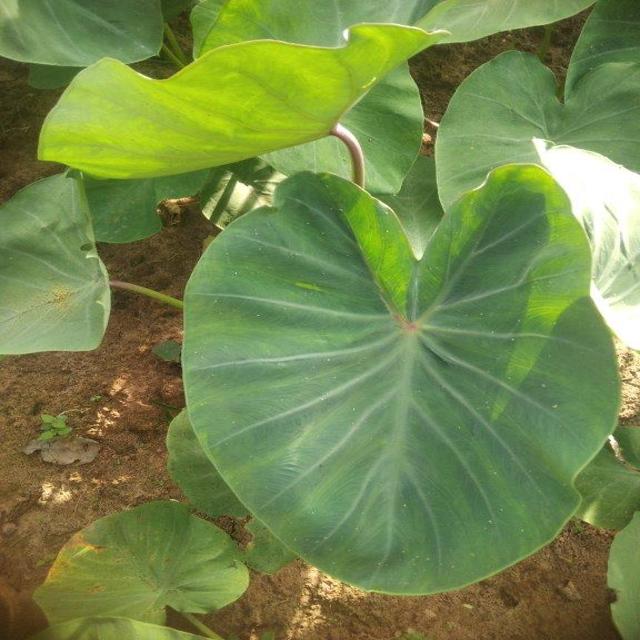
Label: Healthy